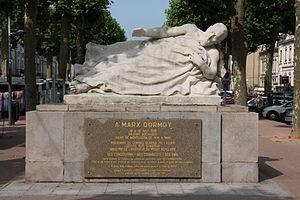
Monument Marx Dormoy à Montluçon